Sant'Anna, Lendinara

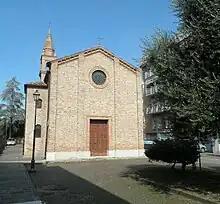
Facade and bell-tower

The simple facade is made of brick with a circular oculus and full-story pilasters. Construction of an oratory and a Benedictine convent for nuns began in 1433 with land donations by Anna Bollato Falconetti.